H.810

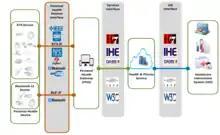

H.810, "E-health multimedia systems, services and applications - Personal health systems", also known as the Continua Design Guidelines (CDG), is an ITU-T Recommendation, developed in collaboration with the World Health Organization. It specifies standards for Connected health was first approved in 2013. In November 2019, version 4 was approved and published.